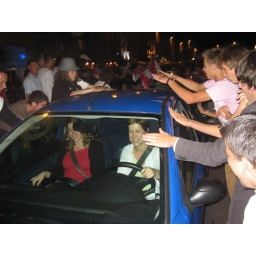
they rock cars in the street in france